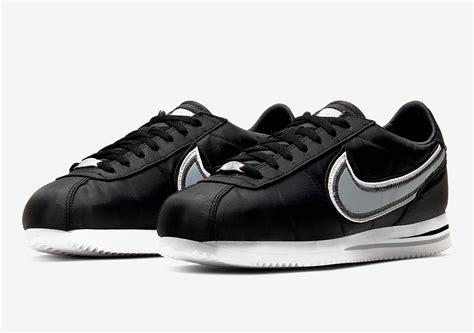
Brand: Nike
Model: Cortez